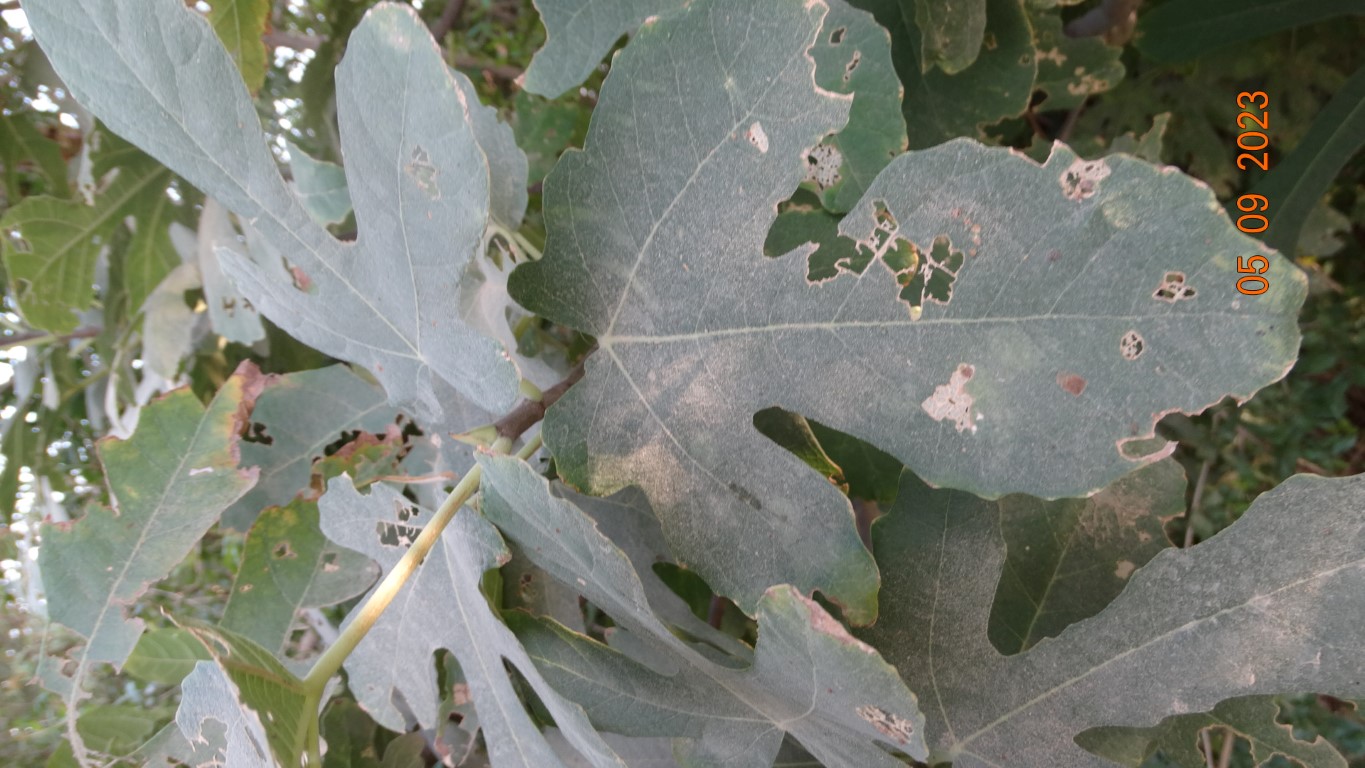
Label: infected